Roberto Luongo

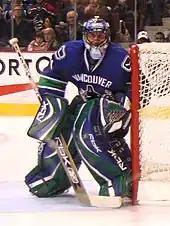
A masked ice hockey goaltender wearing a blue jersey with blue and green pads slightly crouched looking forward.

At the end of the season, Luongo was nominated for three major NHL awards: the Vezina Trophy as the top goaltender, Lester B. Pearson Award as the most outstanding player judged by members of the NHLPA and Hart Memorial Trophy as the league's regular season MVP. However, Luongo finished second in the voting for all three awards, behind Martin Brodeur of the New Jersey Devils for the Vezina and Sidney Crosby of the Pittsburgh Penguins for the Hart and Pearson.